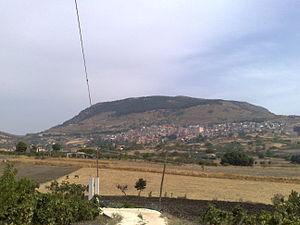
Bisacquino est une commune de la province de Palerme dans la région Sicile en Italie.